Tolkien's Legendarium: Essays on The History of Middle-earth

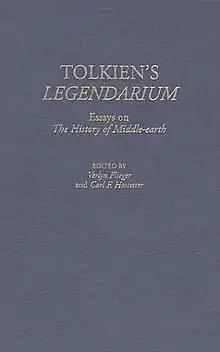
Book cover

Tolkien's Legendarium: Essays on The History of Middle-earth is a collection of scholarly essays edited by Verlyn Flieger and Carl F. Hostetter on the 12 volumes of "The History of Middle-earth", relating to J. R. R. Tolkien's fiction and compiled and edited by his son, Christopher. It was published by Greenwood Press in 2000. That series comprises a substantial part of "Tolkien's legendarium", the body of Tolkien's mythopoeic writing that forms the background to his "The Lord of the Rings" and which Christopher Tolkien summarized in his construction of "The Silmarillion".